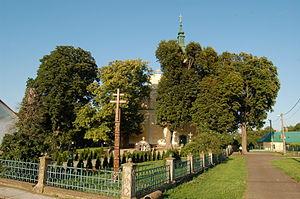
Ruská devant l'égliseSlovenčina: Ruská pred kostolomMagyar: Dobóruszka
Ruská est un village de Slovaquie situé dans la région de Košice.